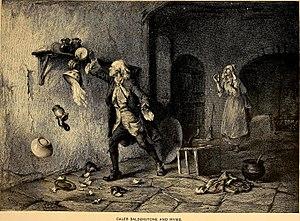
La Fiancée de Lammermoor est un roman tragique et historique de l'auteur écossais Walter Scott. Il forme avec Une légende de Montrose la troisième série des Contes de mon hôte. Les deux livres paraissent le même jour, le 21 juin 1819, sous le pseudonyme de Jedediah Cleishbotham.